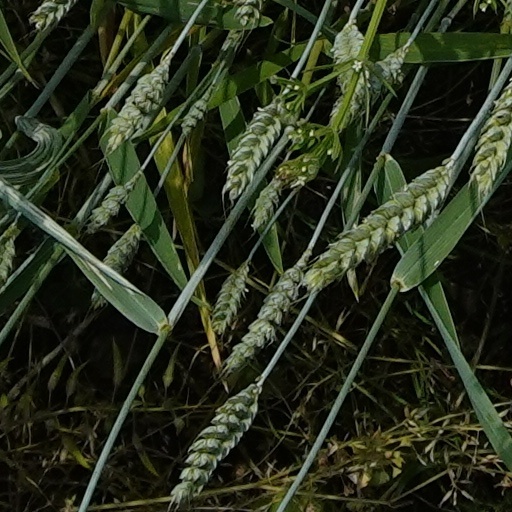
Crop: wheat